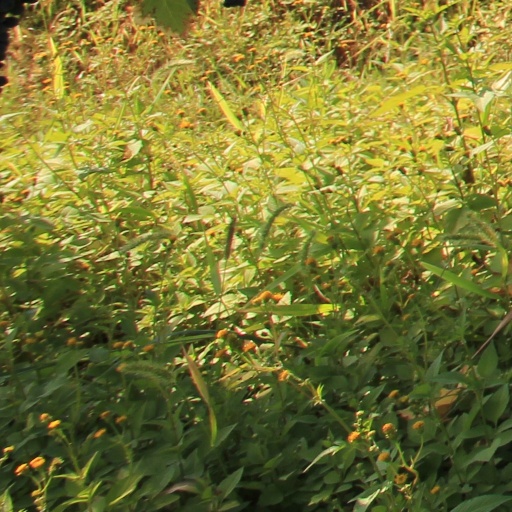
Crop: grape